Kaliningrad Oblast

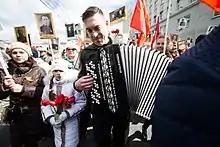
Kaliningrad's residents taking part in the "Immortal Regiment", carrying portraits of their ancestors who fought in World War II.

Some of the region's cultural heritage, most notably the Königsberg Cathedral, was restored in the 1990s, as citizens started to examine previously ignored German past.